Aura (Toronto)

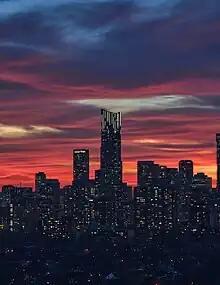
Aura at night

The building features lighting installed on the top floors, visible across most of the city. This lighting, although discussed with city planners, was unexpectedly bright when installed. This resulted in a deadly impact on migratory birds. The city later negotiated with the developers to turn off the lights after 10:30PM during the fall migration season.